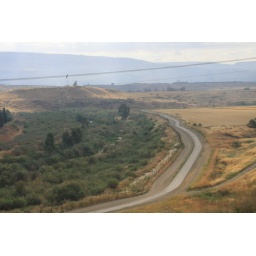
With the hills of Jordon in the background this is the security road along the boarder of the Jordan river south of Tiberias.